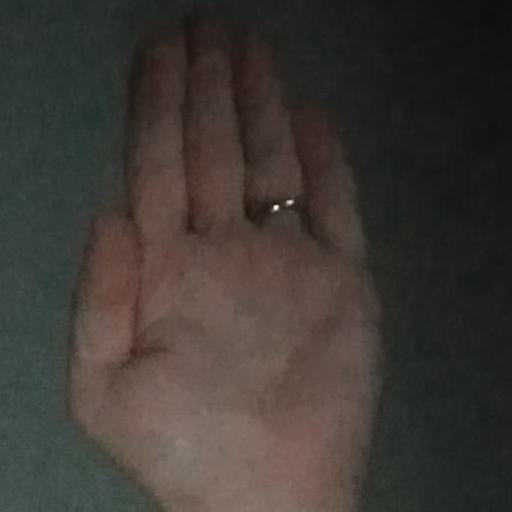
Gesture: stop